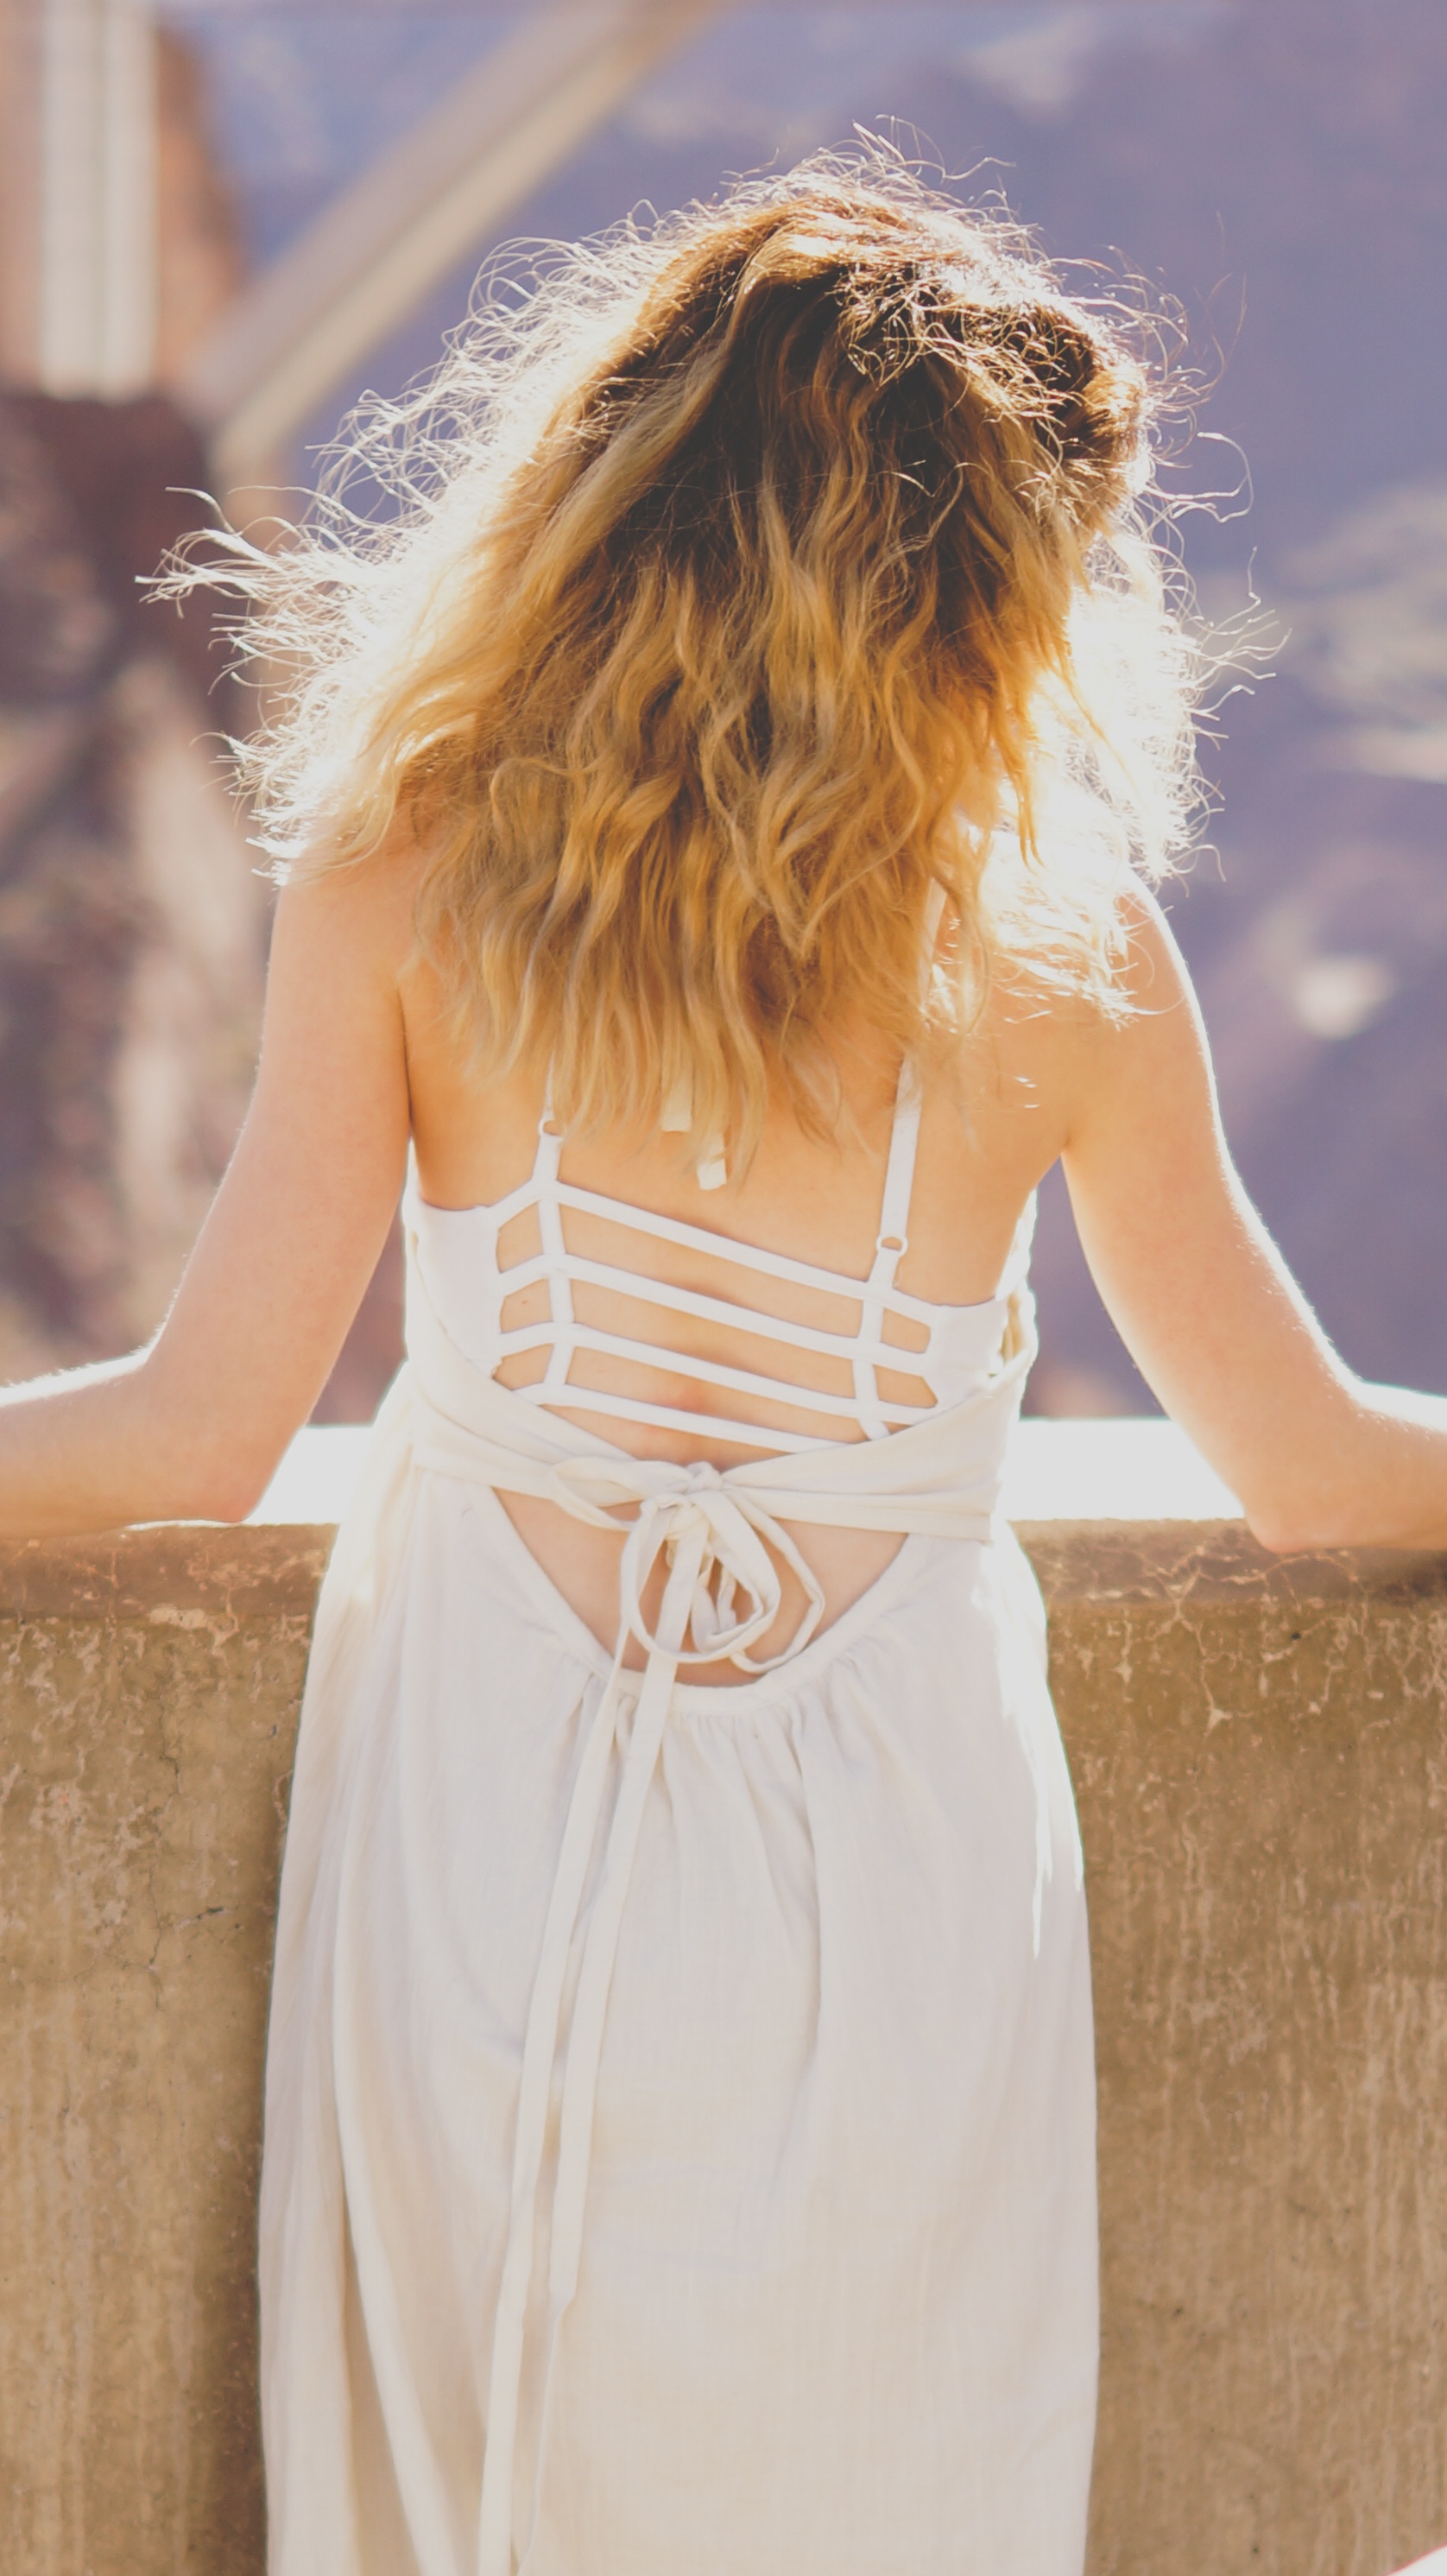
person, girl, woman, hair, photography, model, spring, fashion, clothing, wedding dress, bride, hairstyle, long hair, human body, dress, beauty, prom, gown, abdomen, photo shoot, bridal clothing, cocktail dress